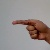
The image shows a hand gesture representing the letter 'G' in Indian Sign Language.